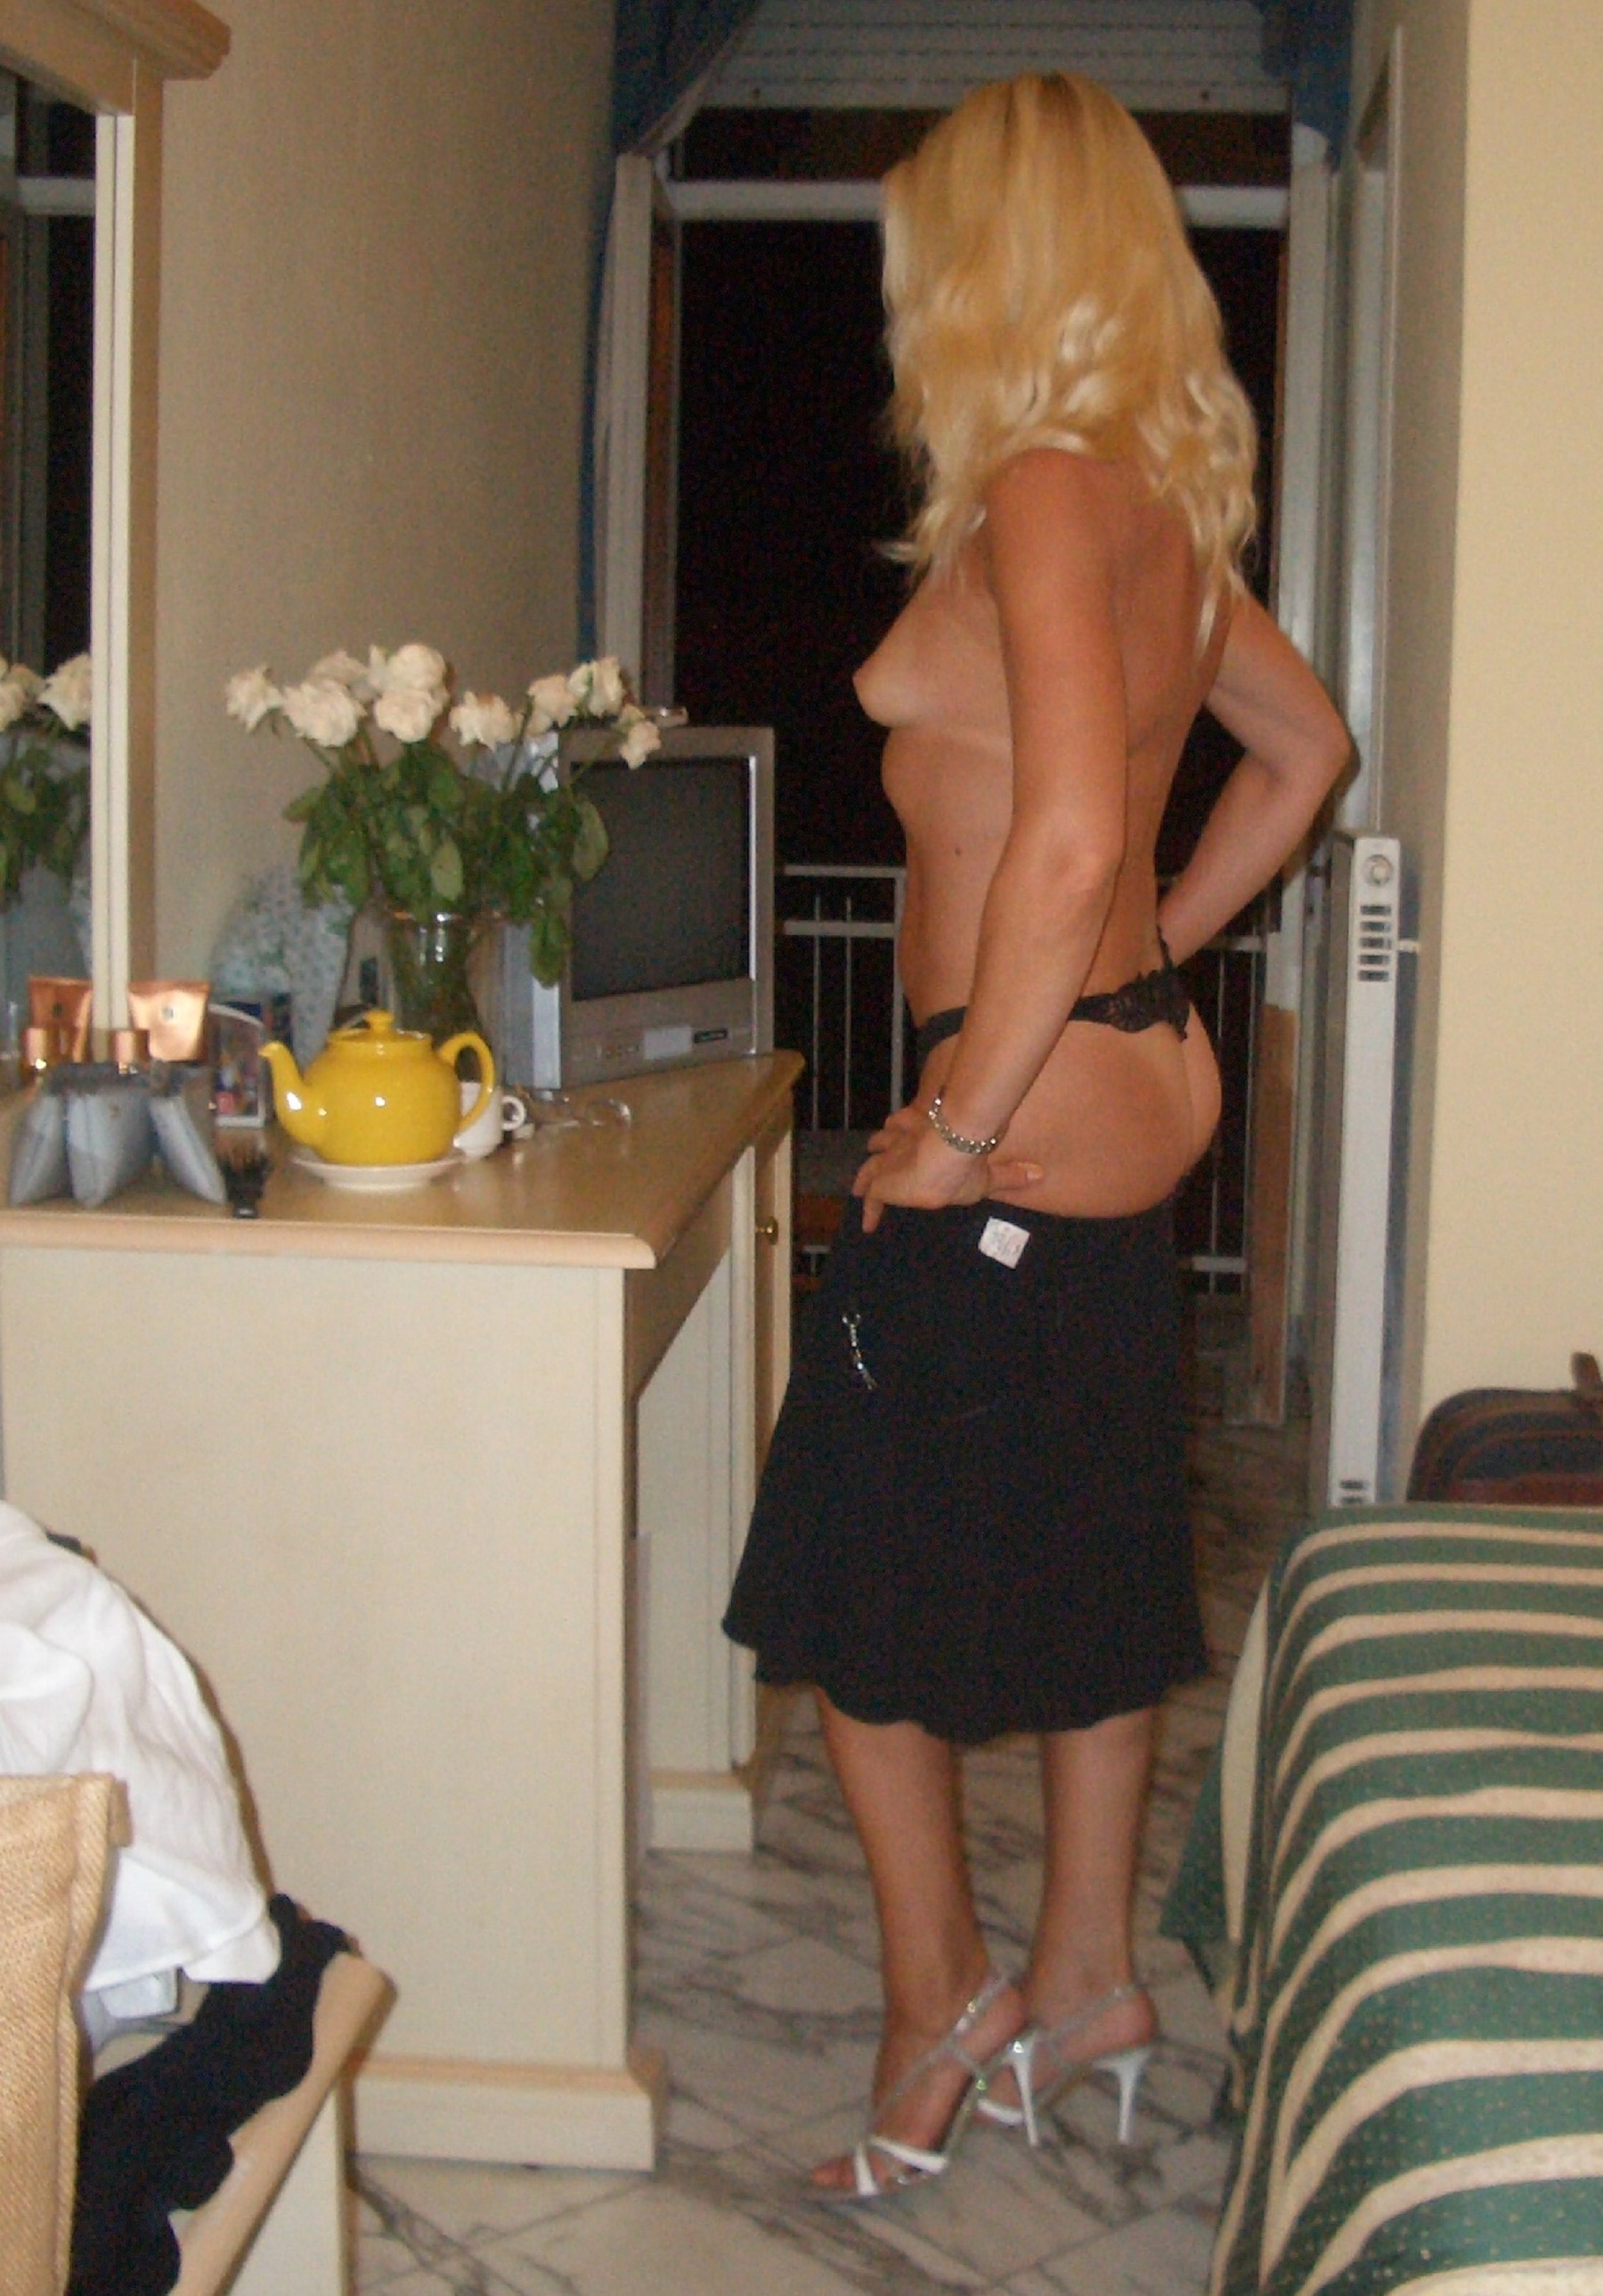
blonde Sandra, striptease, high heels, nude model, italian escort, joint, plant, shoulder, leg, fashion, textile, waist, thigh, flowerpot, table, knee, houseplant, trunk, chest, human leg, long hair, abdomen, blond, curtain, event, room, fashion design, vase, brown hair, Luggage and bags, hip, sandal, chair, flooring, fashion accessory, bag, stocking, flower, sitting, lamp, eyewear, handbag, necklace